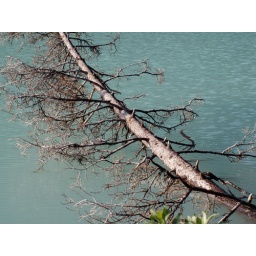
A fallen tree suspended over the bright blue waters of Lake Louise.